Question: Where is this picture taken?
Tambaya: A ina aka ɗauka wannan hoton?
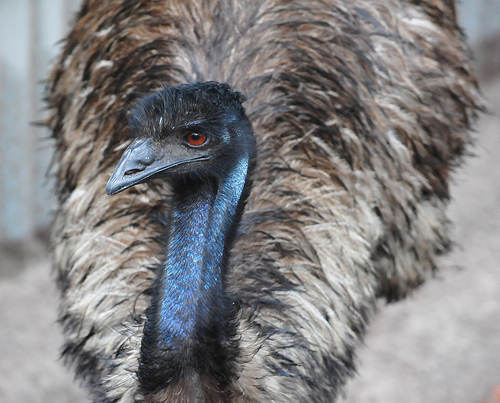
Answer: At the zoo.
Amsa: A gidan dabbobi.